William Bonin

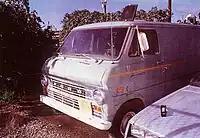
The Ford Econoline van used by Bonin to abduct his victims

During his military service, Bonin completed a General Equivalency Diploma, and served as a cook for four months in Alaska. He was arrested for theft on October 25, 1967, but the charges were dropped due to his imminent deployment to Vietnam. Stationed in Phu Loi Base Camp, he served five months of active duty in the 205th Assault Support Helicopter Unit as an aerial gunner, logging over 700 hours of combat and patrol time.